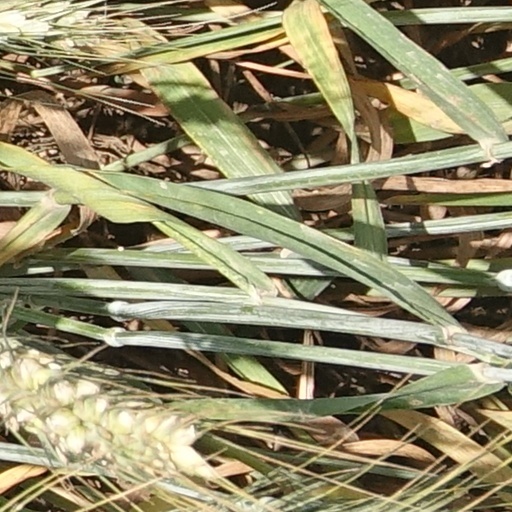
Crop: wheat